Fiona Phillips

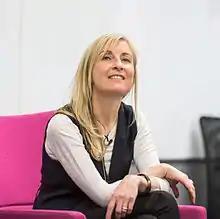
Phillips in 2015

Fiona Phillips (born 1 January 1961) is a British journalist, broadcaster and television presenter. She is best known for presenting the ITV Breakfast programme "GMTV Today".